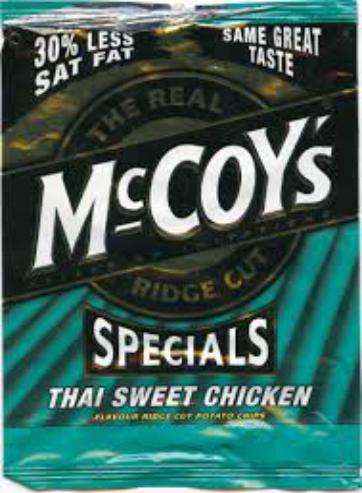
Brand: McCoys Crisps
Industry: Food